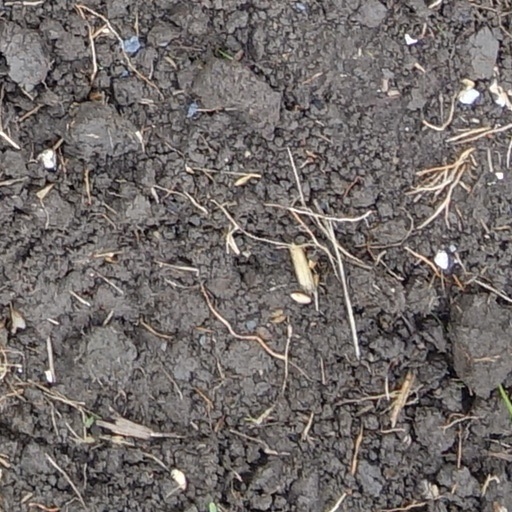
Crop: wheat